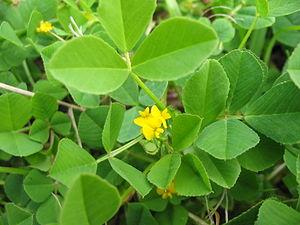
Medicago est un genre de plantes dicotylédones de la famille des Fabaceae, sous-famille des Faboideae, originaire de l'Ancien Monde, qui comprend une centaine d'espèces acceptées.